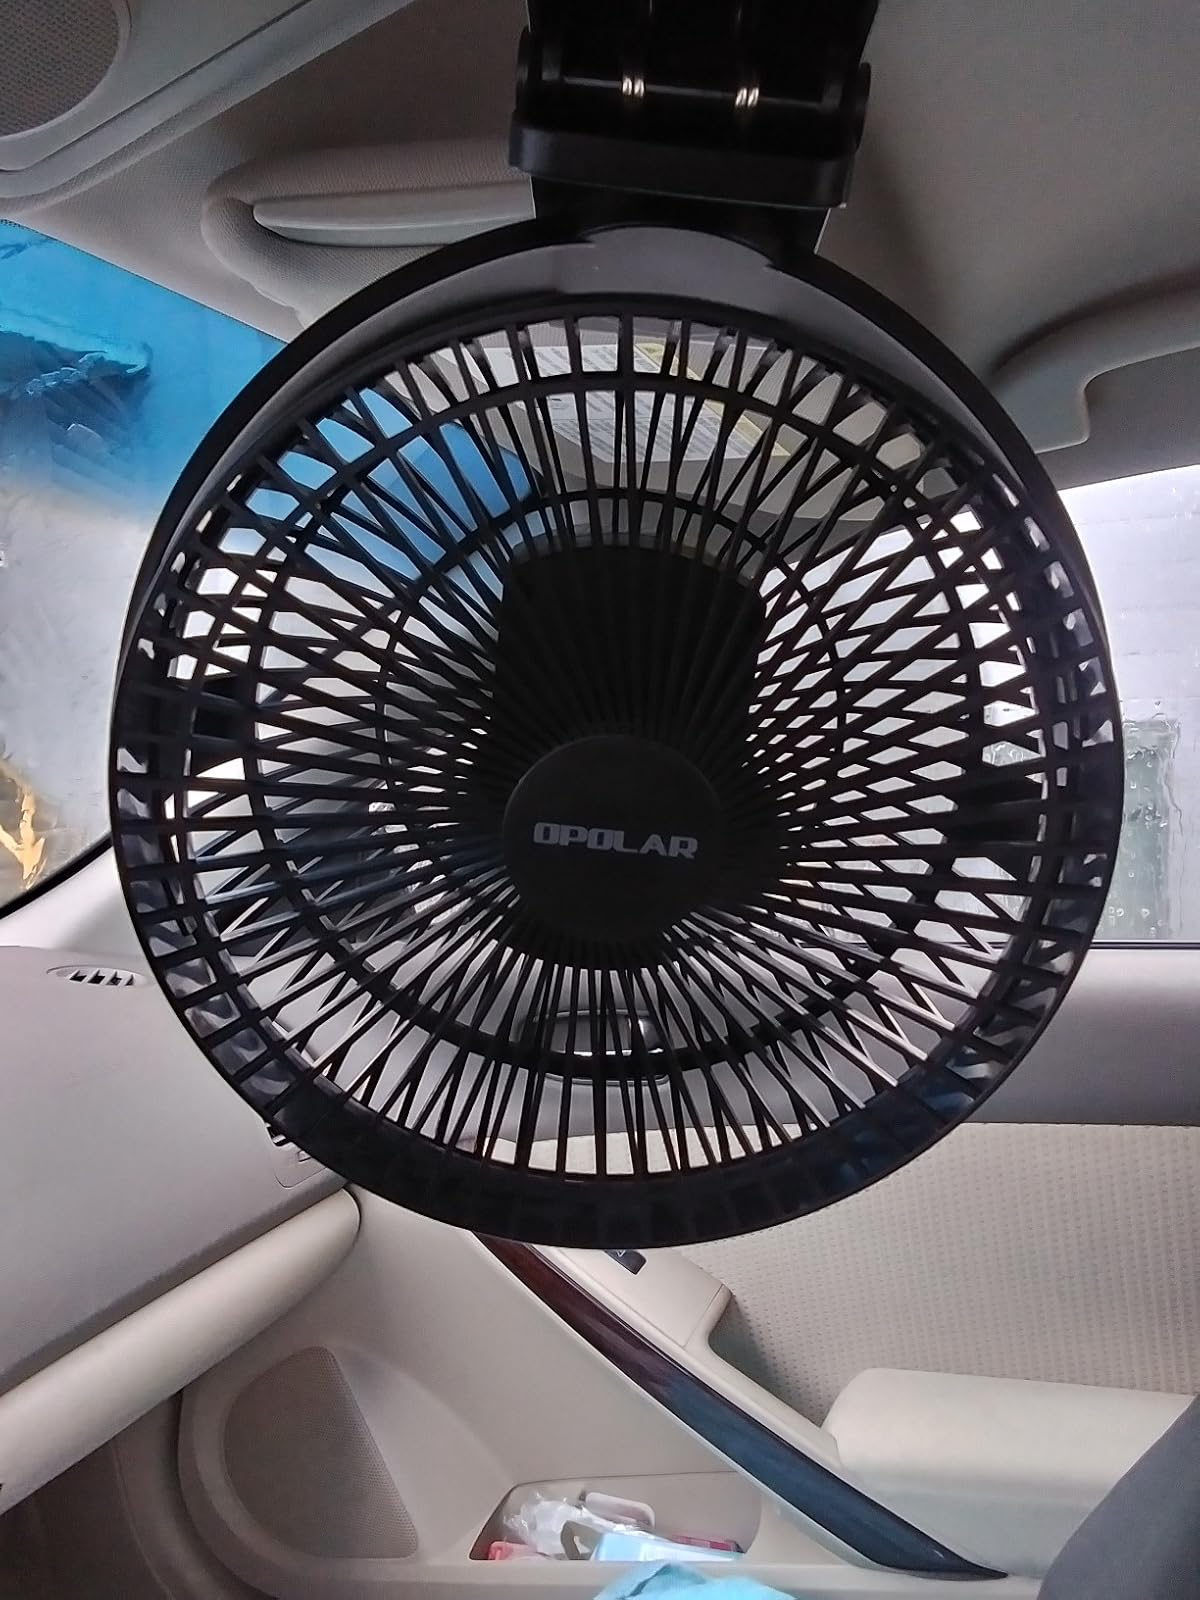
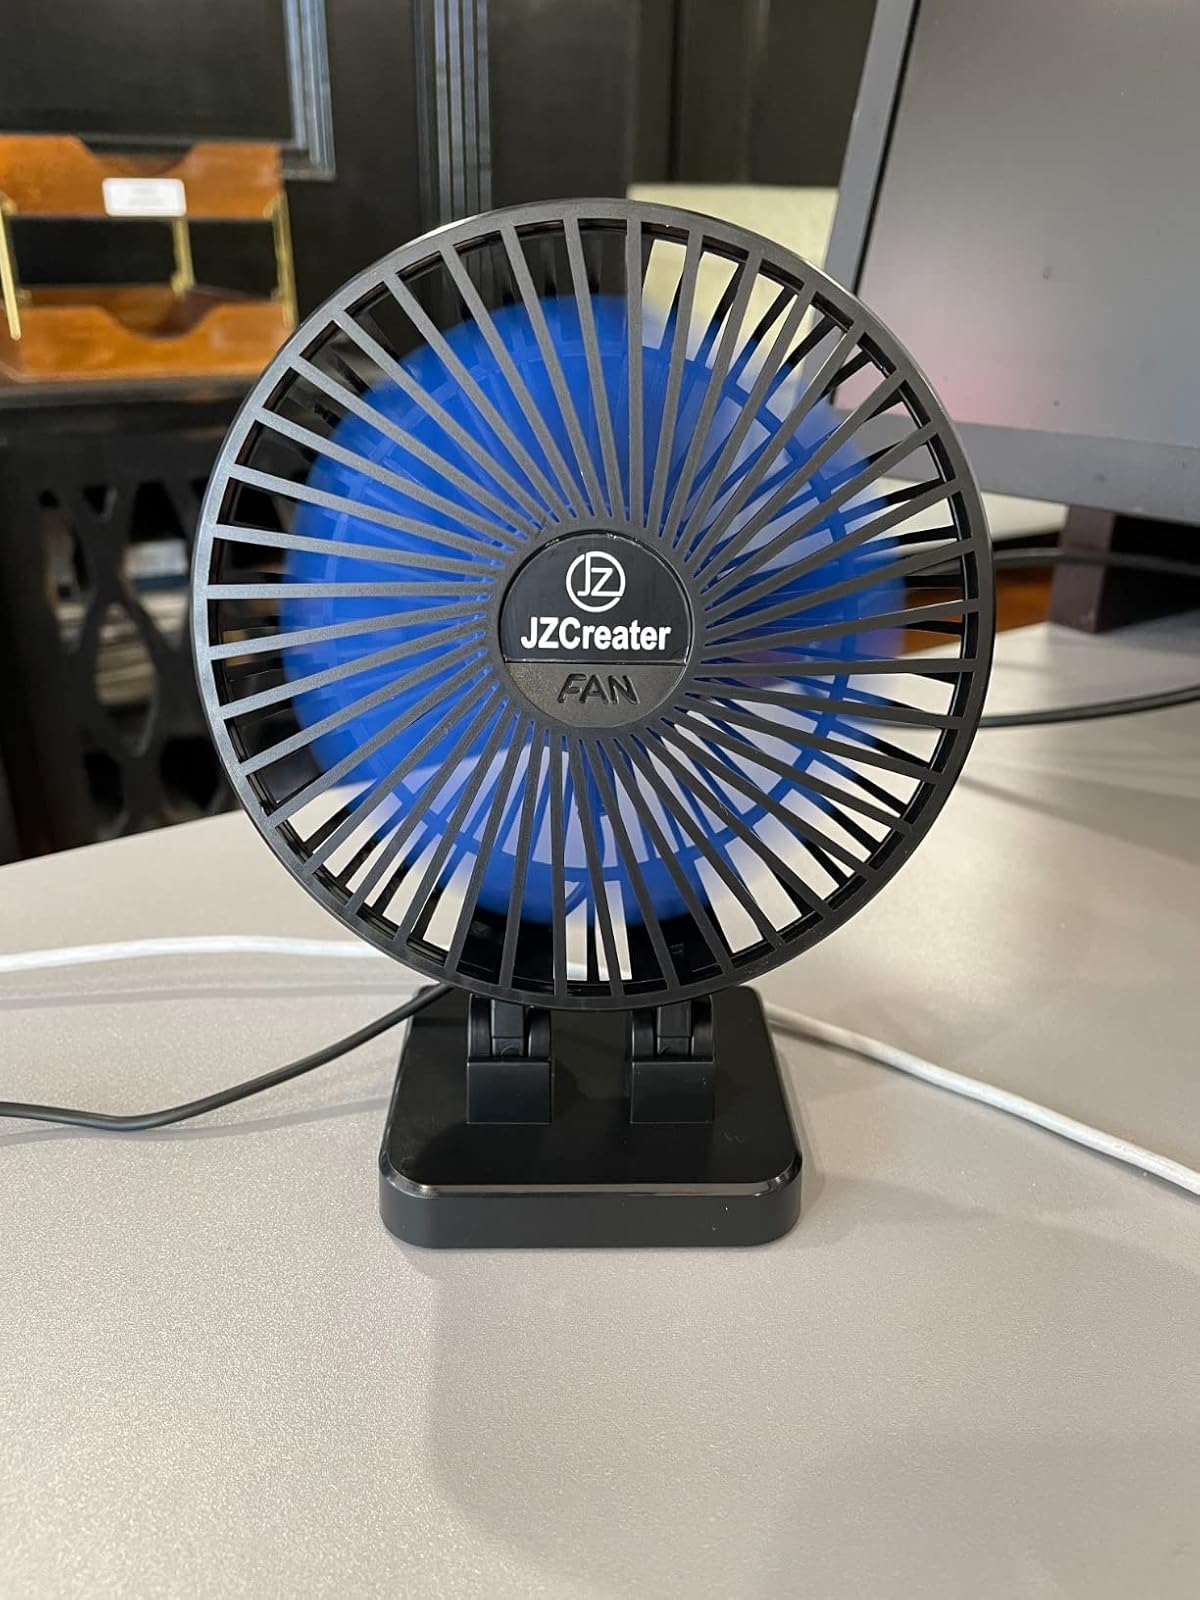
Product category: fan
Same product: no